Ulster Resistance

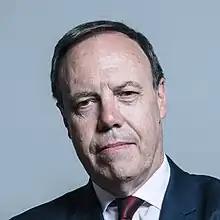
DUP press officer Nigel Dodds first introduced Ulster Resistance to journalists

The Anglo-Irish Agreement, signed by the British and Irish governments in November 1985, gave the Irish government an advisory role in Northern Ireland's administration. This new political initiative caused outrage amongst the Unionist community of Northern Ireland and there were months of protests, strikes, and street violence in response. DUP Press Officer Sammy Wilson threatened civil war in an interview shortly before the signing of the Agreement, in which "large sections of the Nationalist population would then be open to... retaliatory action" and Wilson himself would be a participant, although he "wouldn't relish it." In August 1986 DUP deputy leader Peter Robinson and several hundred Loyalists invaded the small Monaghan village of Clontibret. Days prior to its signing, DUP Chief Whip at the Assembly Jim Allister laid out the "carefully planned" Unionist response to the imminent Anglo-Irish Agreement. Firstly, Unionist politicians would attempt to disrupt the Agreement through Parliament, followed by a campaign of protest (petitions, by-elections, etc.), then an effort to make Northern Ireland ungovernable like the 1974 Ulster Workers' Council strike. The final phase according to Allister was: